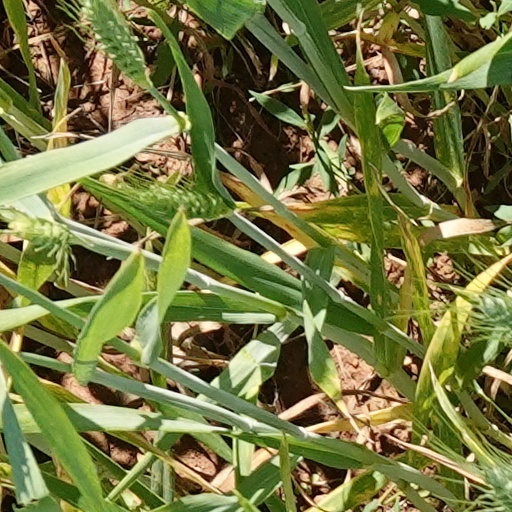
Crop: wheat